Abraham of Strathearn

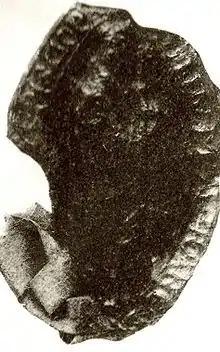
Bishop Abraham's seal, attached to a charter of 1211.

Abraham was an early 13th-century Scottish cleric who held the position of Bishop of Dunblane. He was a chaplain to the Mormaer of Strathearn, Gille Brígte.